International Boy Scouts, Troop 1

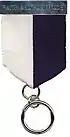
IBS's Faith and Fortitude Award

When asked where religion came into Scouting, Baden-Powell replied "It does not come in at all. It is already there. It is a fundamental factor underlying Scouting and Guiding".